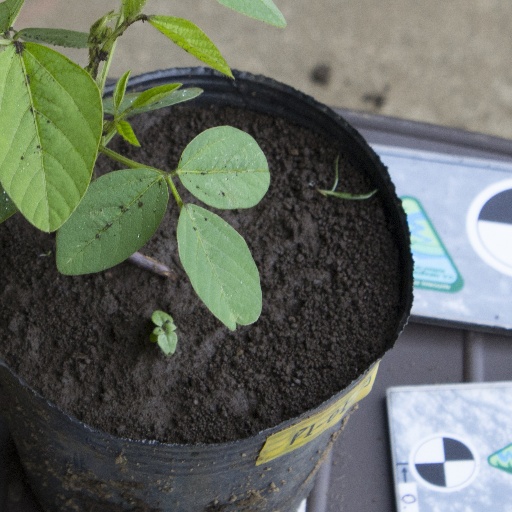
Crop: soybean